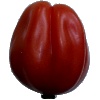
Label: Tomato Heart 1